Omba Mokomba

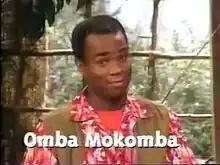
Original series title card for "Omba Mokomba"

Omba Mokomba is an American wildlife documentary television series that aired on Disney Channel from 1997 to 1999. The series was described as "The station for animal information!", and its stated intent was to answer viewer questions about animals and wildlife. The show was generally well-received for its educational value and positivity.